2002 Scottish Masters

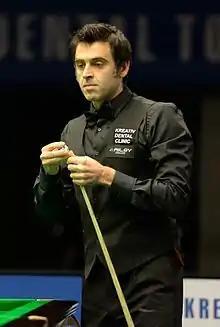
Ronnie O'Sullivan "(pictured in 2015)" won the Scottish Masters for the third time.

Both semi-finals were held to the best-of-11 frames on 28 September. Higgins defeated Lee 6–4 with breaks of 89, 77, 72, 60 and 50 to earn the first berth in the final. Ahead 5–3, Higgins lost the ninth frame to Lee before he won the match after Lee potted a red and the simultaneously with a break of 51. Lee had compiled the tournament's highest break of 139 to overtake Hendry's 136 from the previous day.